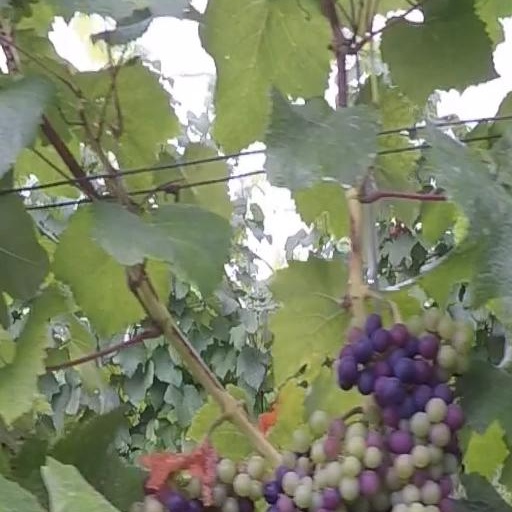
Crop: grape